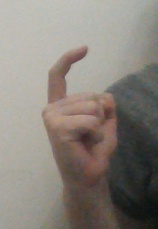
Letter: ra